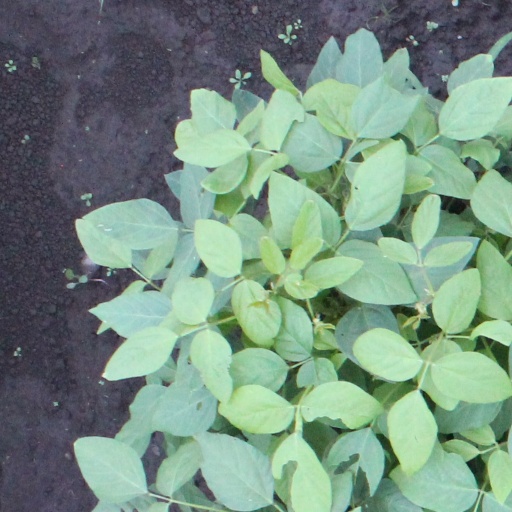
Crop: soybean